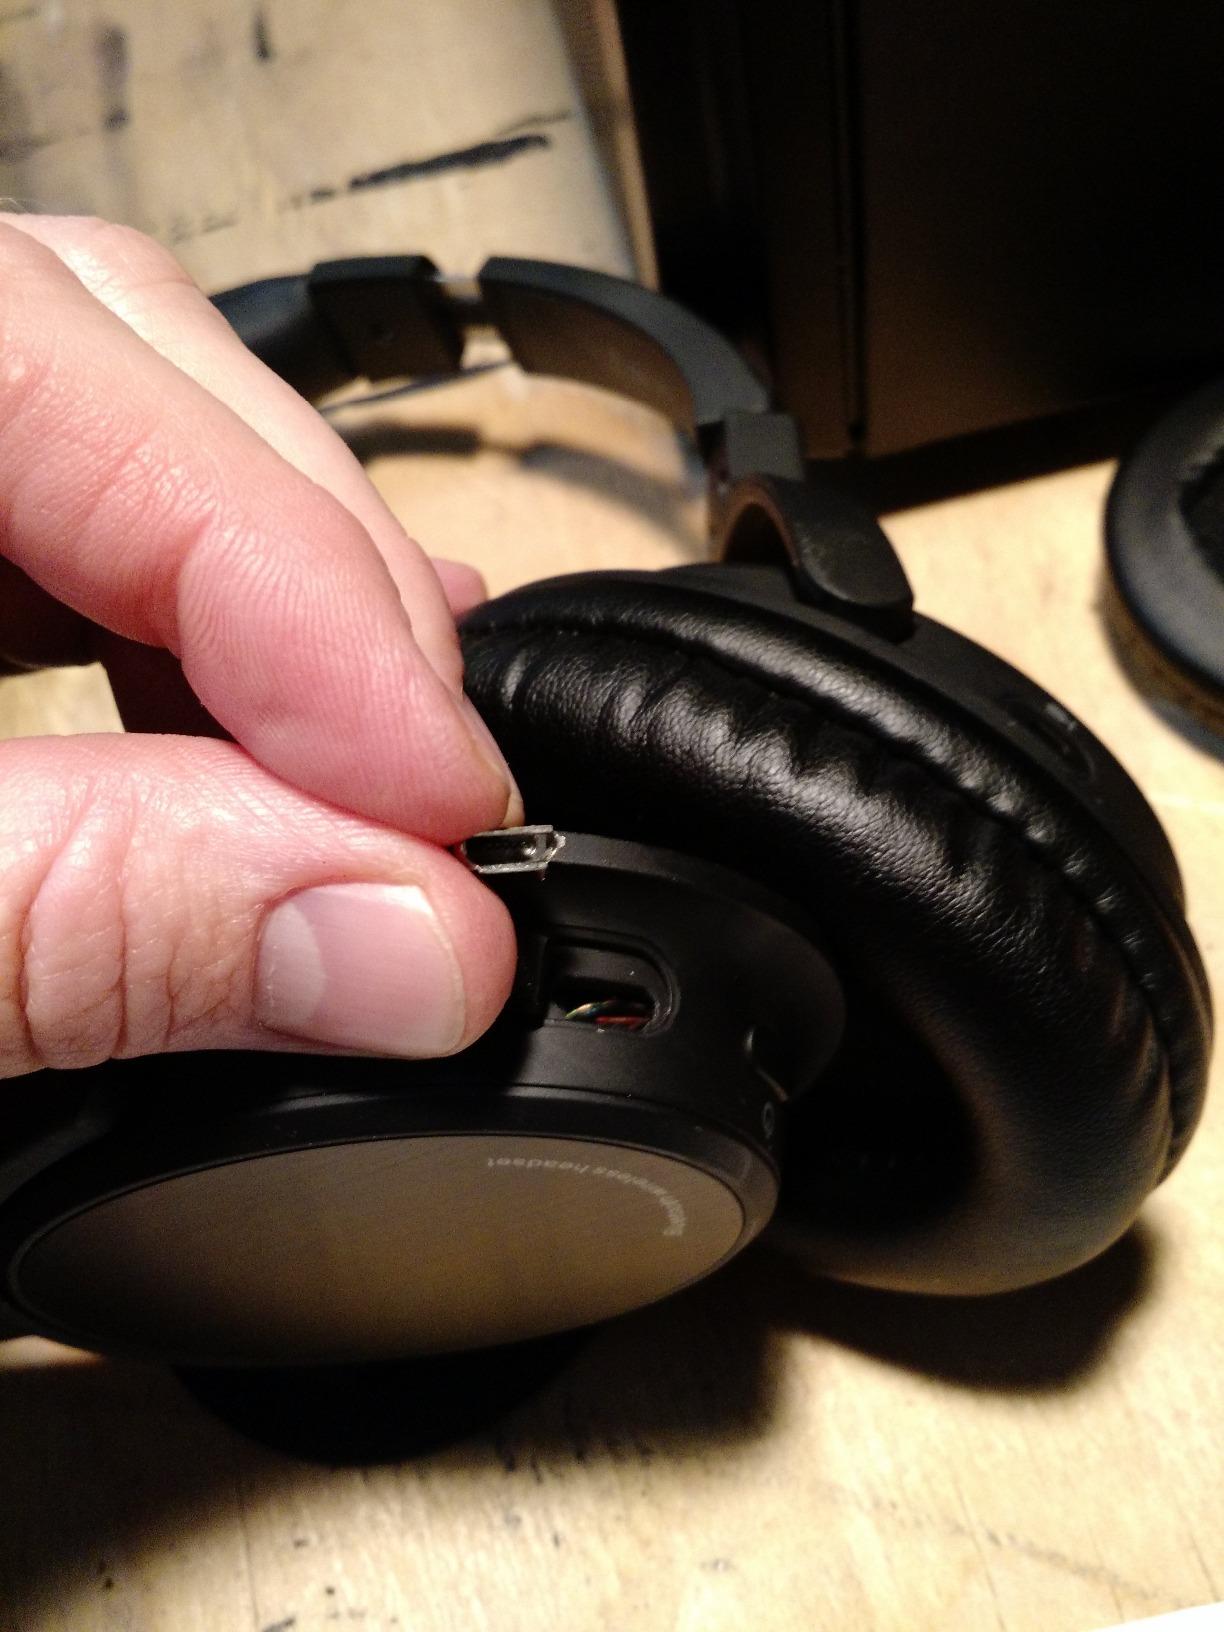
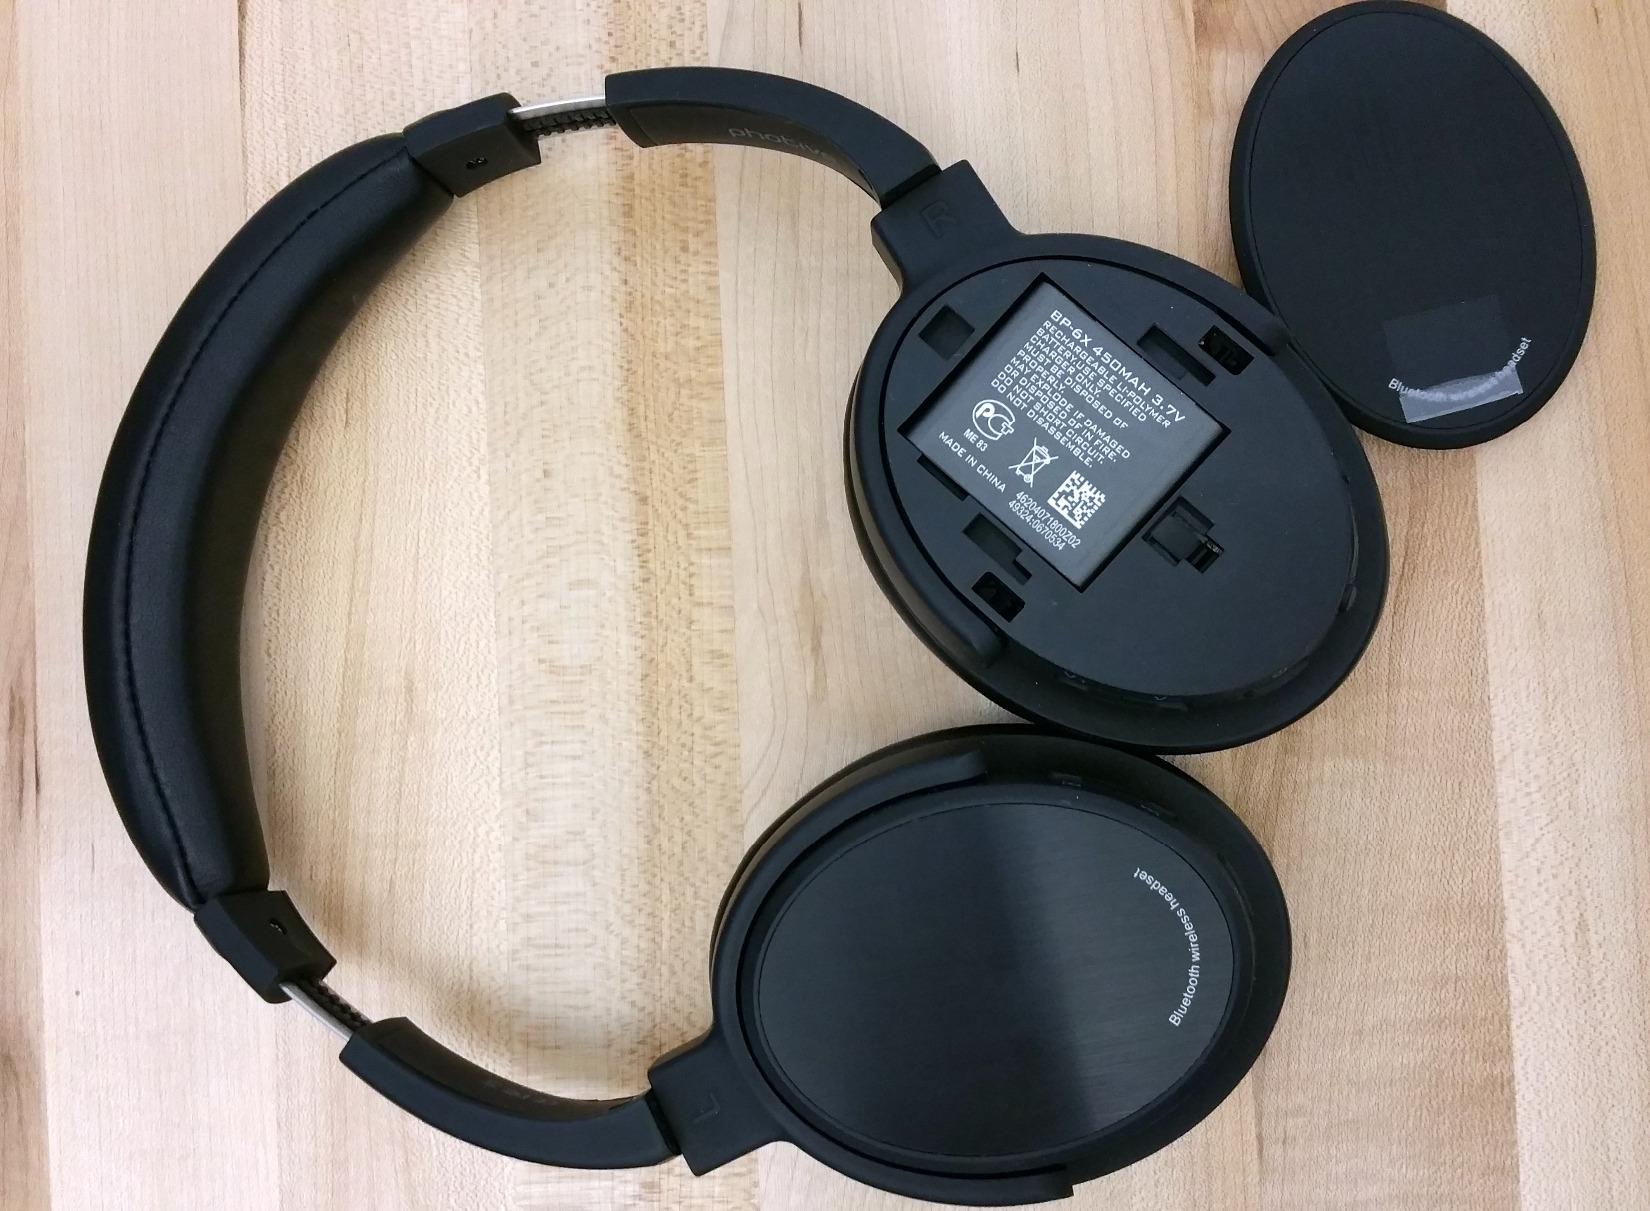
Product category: headphones
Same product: yes